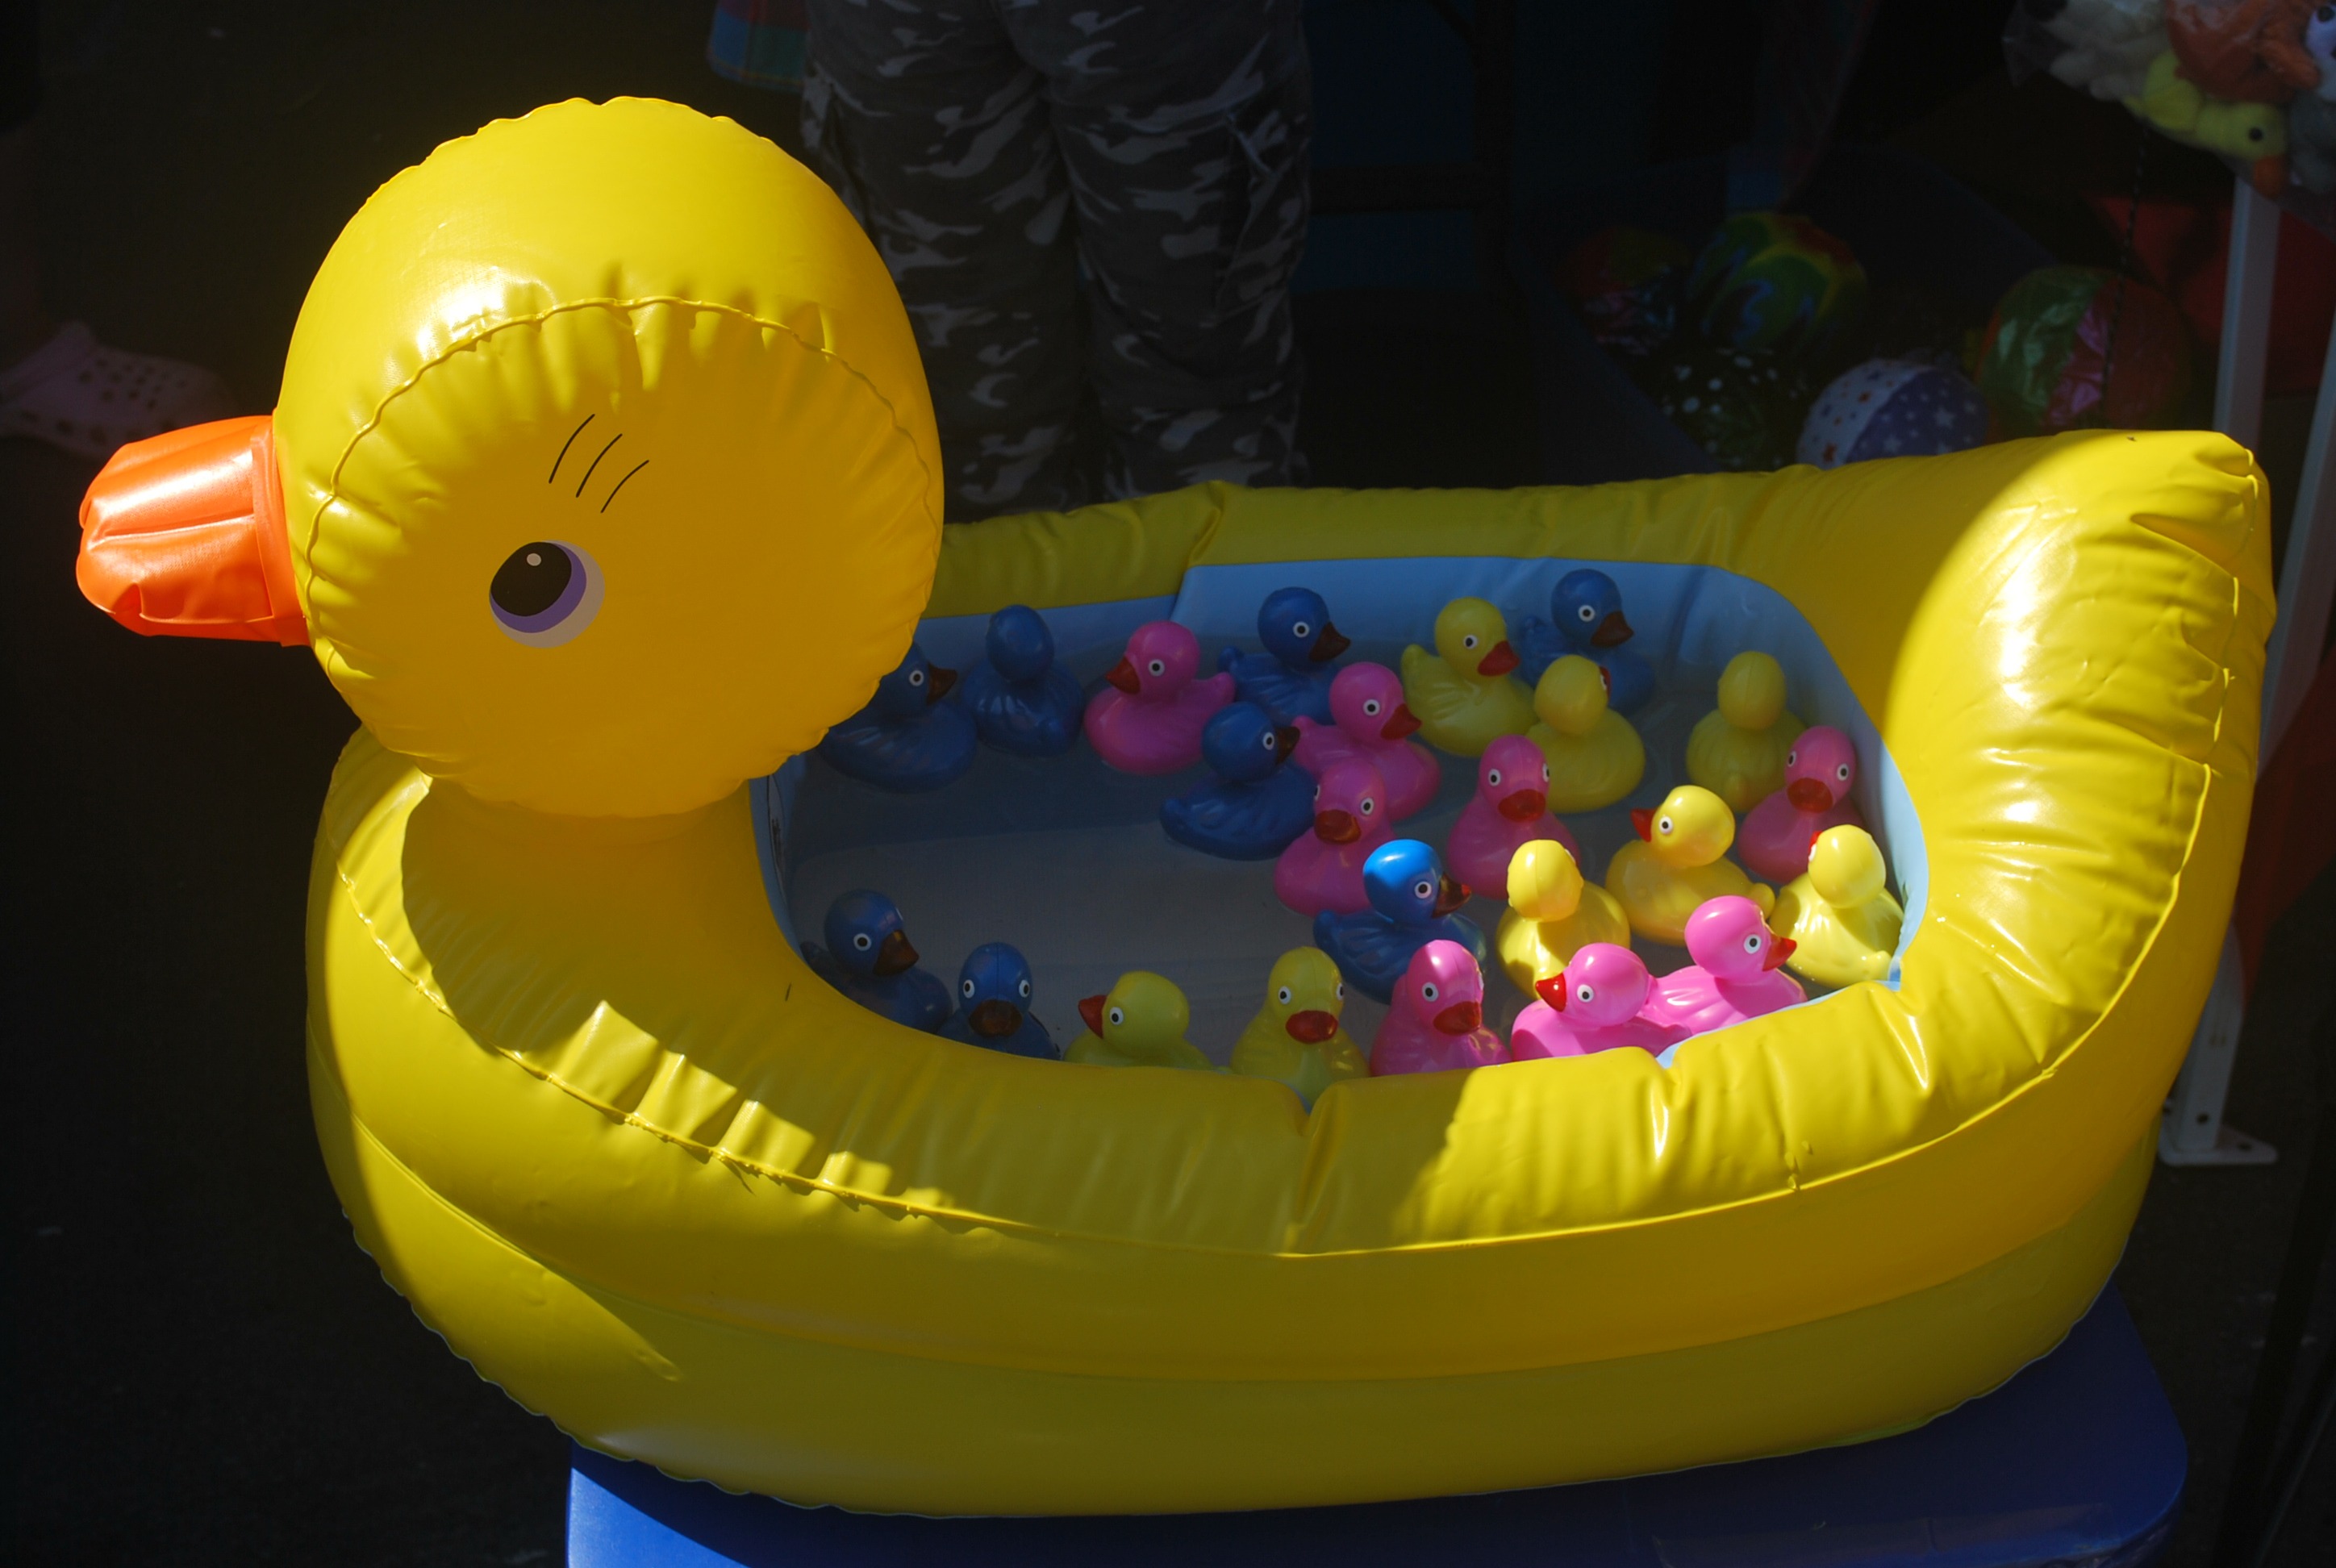
water, game, play, plastic, kid, balloon, pool, color, child, float, yellow, toy, fun, duck, duckling, bath, games, rubber, inflatable, ball pit, duckie